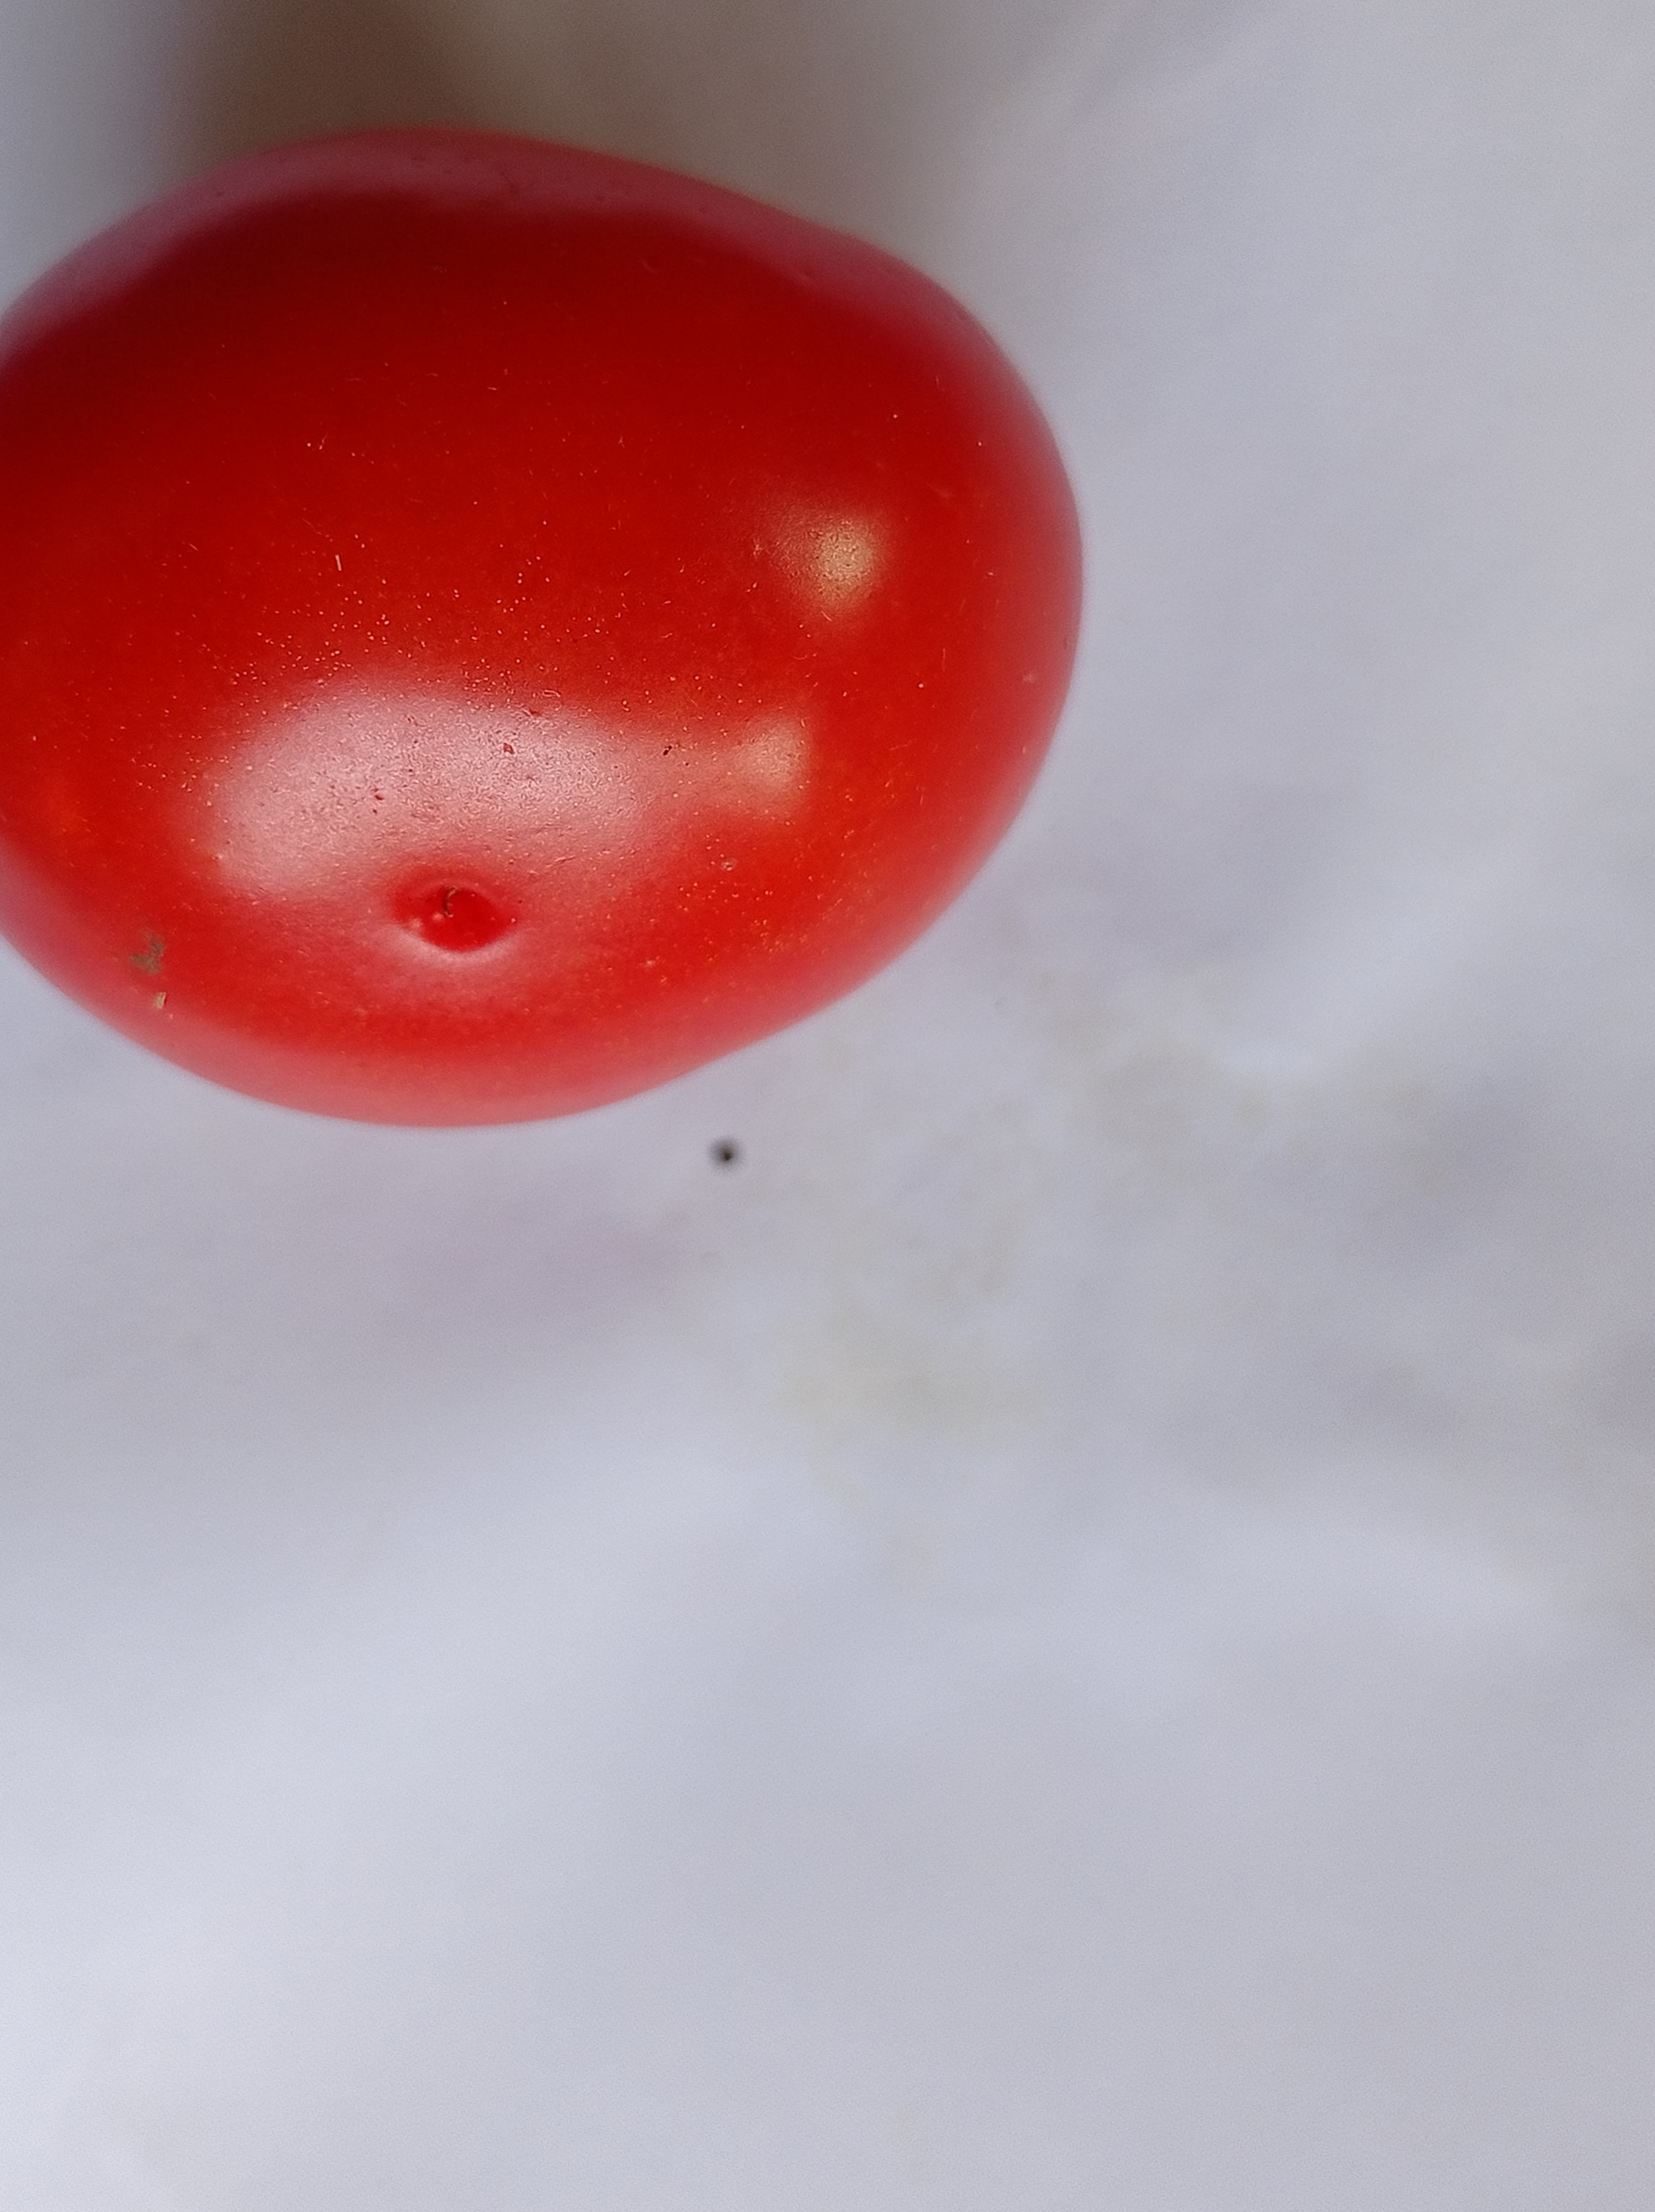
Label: Fresh